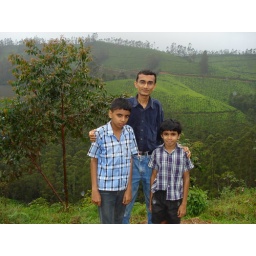
Above the cloud forest in Munnar(Elevation 1500m or 4500ft) with Thomaskutty and James (Ivy's children). Tea plantations in the background